Scouterna

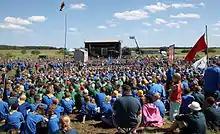
The national jamboree "Jiingijamborii" in 2007 was an important step towards the unification of Scouting and Guiding in Sweden.

The first Swedish organisations for Boy Scouts were founded in 1911 and 1912 and for Girl Guides in 1913. The movement developed mainly in two distinct branches: Non-religious units were organised in "Sveriges Scoutförbundet" (for boys) and "Sveriges Flickors Scoutförbund" (for girls) and Protestant units formed the "KFUM:s Scoutförbund" (YMCA Scouts for boys) and the "Sveriges KFUK:s Scoutförbund" (YWCA Guides for girls). Scouting and Guiding existed also within temperance organisations like the IOGT and the NTO.